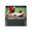
Label: television